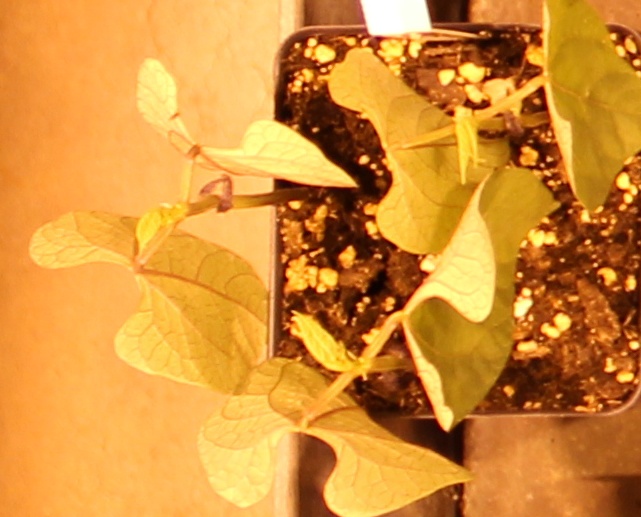
Label: Blackbean